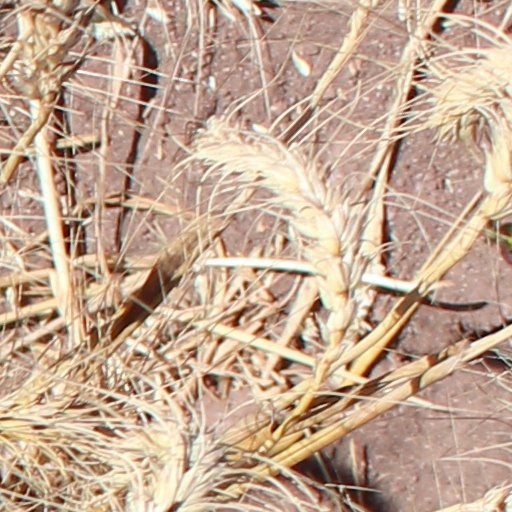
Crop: wheat